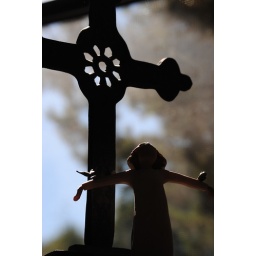
Was sitting on the floor in our study, looked up and saw this. Thought it was worth a picture